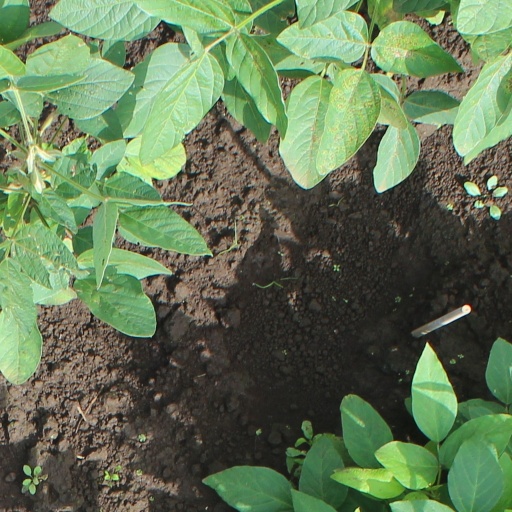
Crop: soybean